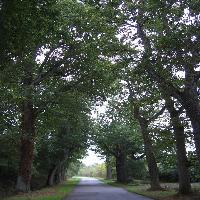
Weather: cloudy or overcast